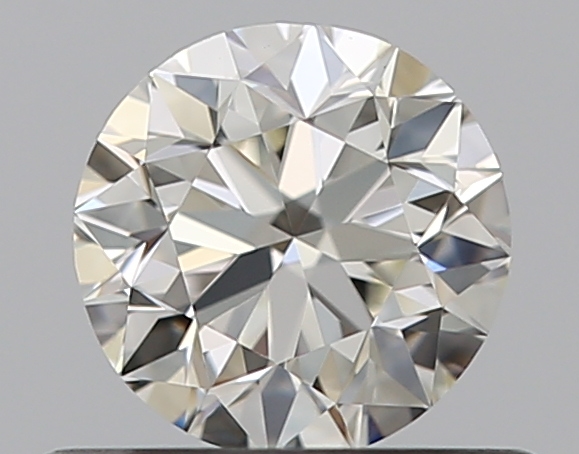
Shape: round
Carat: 0.5
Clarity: VVS1
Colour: J
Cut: VG
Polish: EX
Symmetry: VG
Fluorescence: N
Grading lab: GIA
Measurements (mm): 4.94 x 4.98 x 3.19